Homa Vafaie Farley

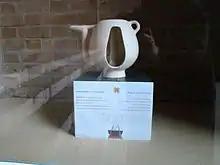
Homa's Pot in the National Museum, Iran

Homa Vafaie was born in Tehran, Iran. She grew up near Mount Damavand. As a teenager she decided to move to the United Kingdom to study English and had originally wanted to be a poet.